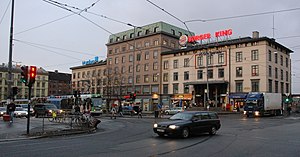
Majorstuen
Majorstuhuset
Majorstuen eller Majorstua er et kvarter i bydelen Frogner i det vestlige Oslo, grænsende til Volvat, Frognerparken, Briskeby, Hedgehaugen, Fagerborg og Marienlyst. Efter bydelsreformen 1. januar 2004 blev den administrative enhed Majorstuen Oranienburg slået sammen med bydelen Frogner. Bydelen er opkaldt efter et hus med en velkendt offentlig kro, som lå på den østlige side af Sørkedalsveien ved det, som i dag er T-banestationen Majorstuen. Huset fra 1700-tallet er opkaldt efter kaptajn Michael Wilhelm Sundt, som døde i 1759. Huset blev revet ned i 1913 for at gøre plads til Smestadbanens stationsbygning, som fortsat står på Husebyveien 12.